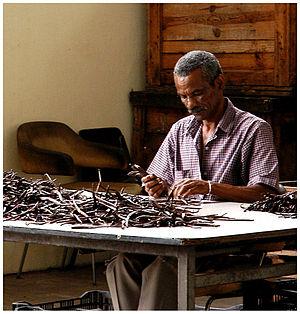
Trieur de vanille sur l'île de La Réunion.
La vanille est une épice constituée par le fruit de certaines orchidées lianescentes tropicales d'origine mésoaméricaine du genre Vanilla, principalement de l'espèce Vanilla planifolia.